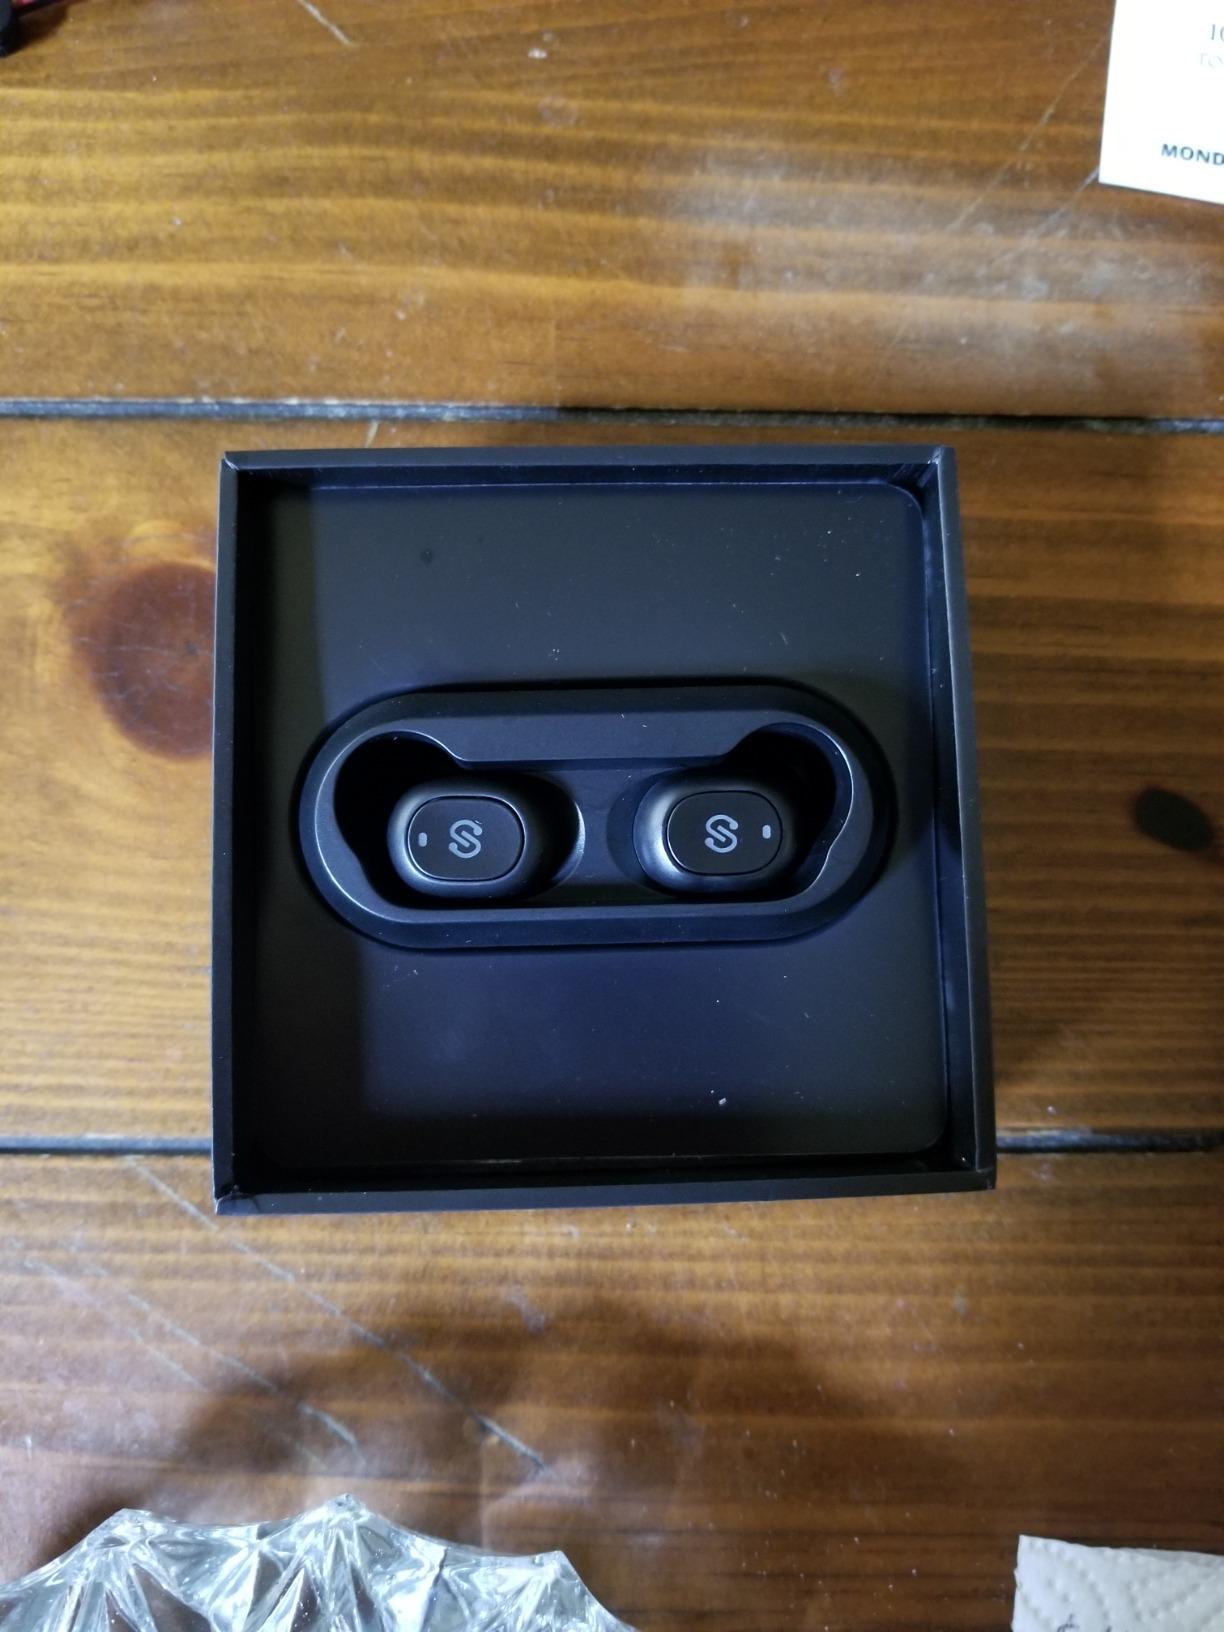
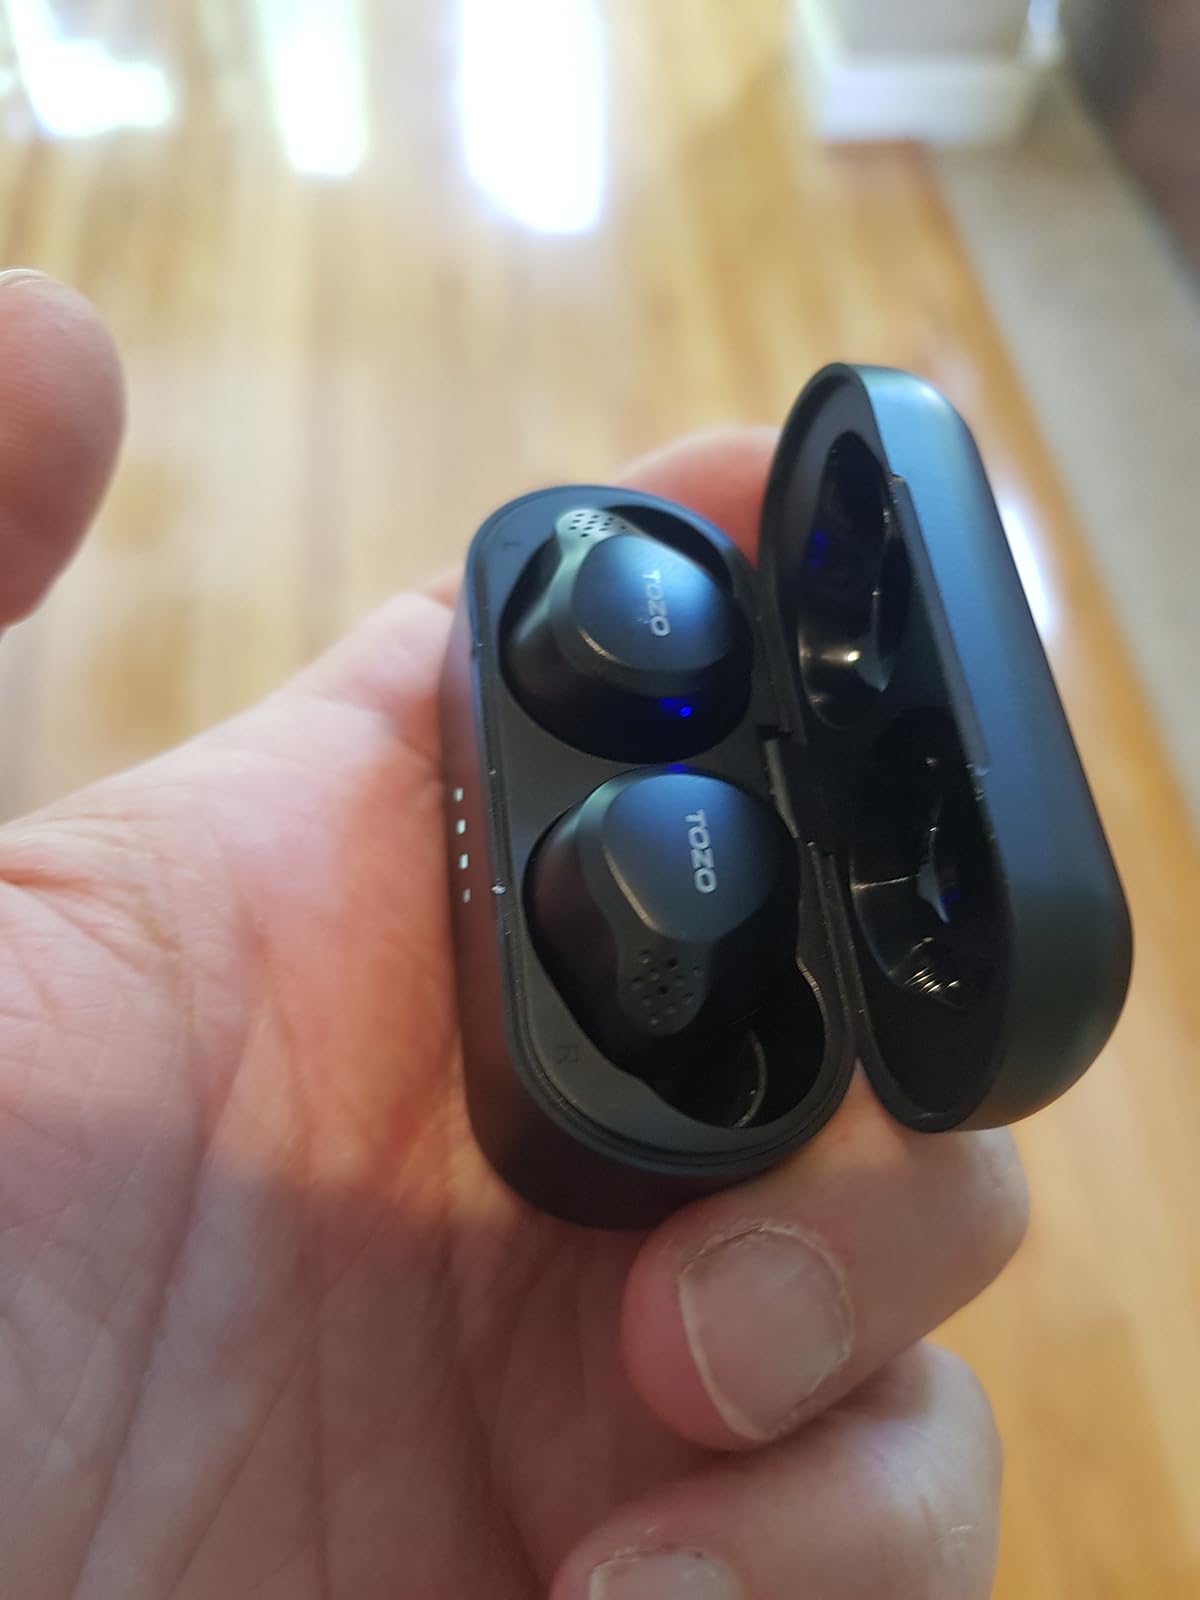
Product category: earbuds
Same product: no